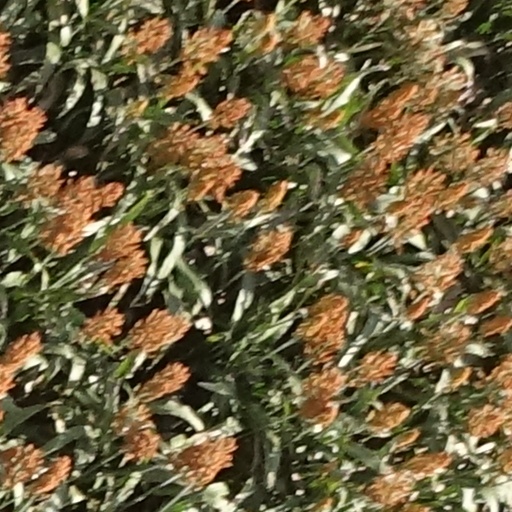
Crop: sorghum